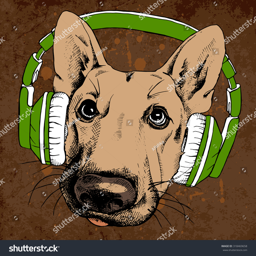
portrait of a shepherd in green headphones on brown background .